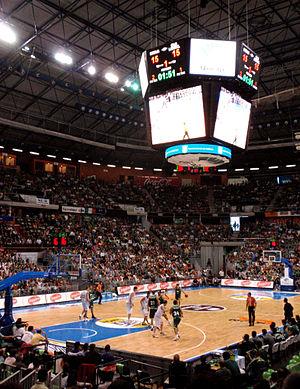
Le Palacio de Deportes José María Martín Carpena, situé à Malaga, a une capacité de 11 300 spectateurs et accueille l'équipe de basket locale Unicaja.